Women in agriculture in Afghanistan

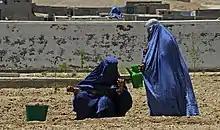
Two women wearing burqas involved in agriculture at the Qalat Department of Women's Affairs, which is located in the Zabul province of Afghanistan.

Women's roles in agriculture in Afghanistan have been shaped by the cultural landscape of the country. Women comprise nearly half of the farming and agricultural workforce in Afghanistan. In recent years, women have been contributing to farm work and be earning money or barter goods for their contributions.